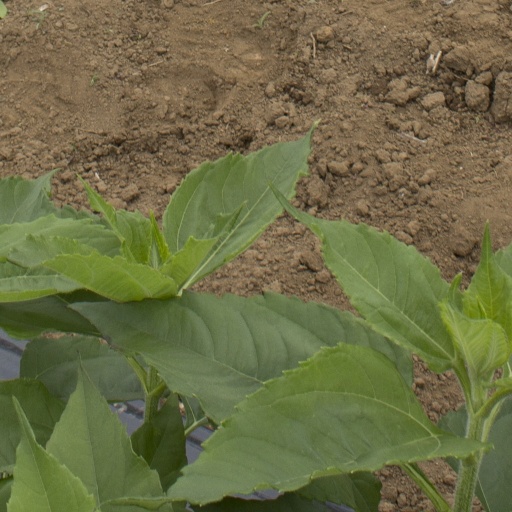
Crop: Jerusalem artichoke